Tibet

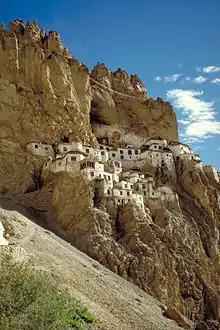
The Phugtal Monastery in south-east Zanskar

Cultural Tibet consists of several regions. These include Amdo ("A mdo") in the northeast, which is administratively part of the provinces of Qinghai, Gansu, and Sichuan. Kham ("Khams") in the southeast encompasses parts of western Sichuan, northern Yunnan, southern Qinghai, and the eastern part of the Tibet Autonomous Region. Ü-Tsang ("dBus gTsang") (Ü in the center, Tsang in the center-west, and Ngari ("mNga' ris") in the far west) covered the central and western portion of Tibet Autonomous Region.